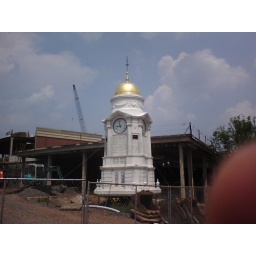
The town hall clock tower hangs out in the rubble while the town hall is rebuilt around it.